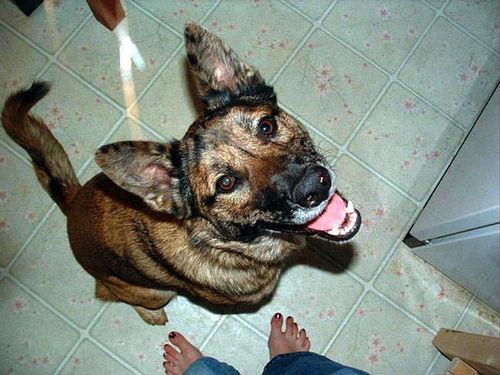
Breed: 233-n000071-malinois